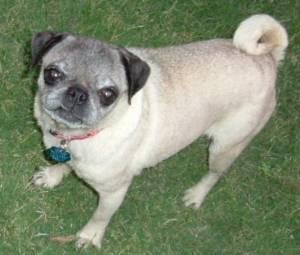
pug